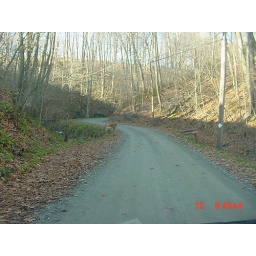
A country road near my sisters house in New York.